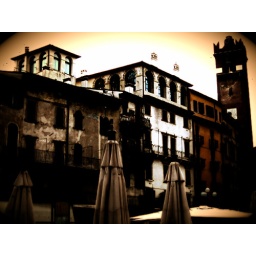
windows uncovered beside the towered field of unveiled romance